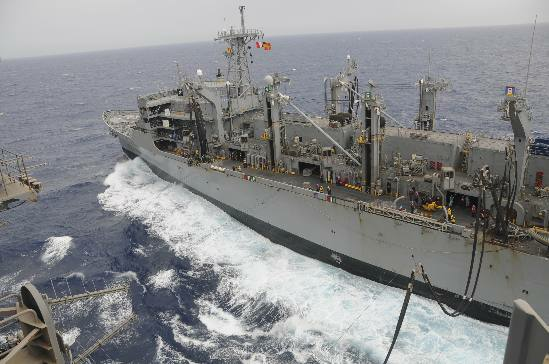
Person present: No